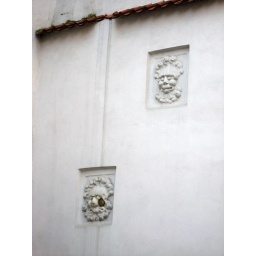
Masks on wall of oldest wooden house in Riga